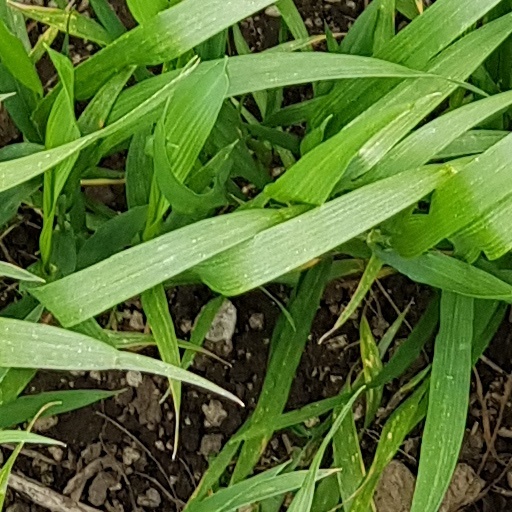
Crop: wheat